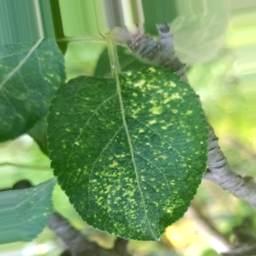
Label: Apple_Mosaic